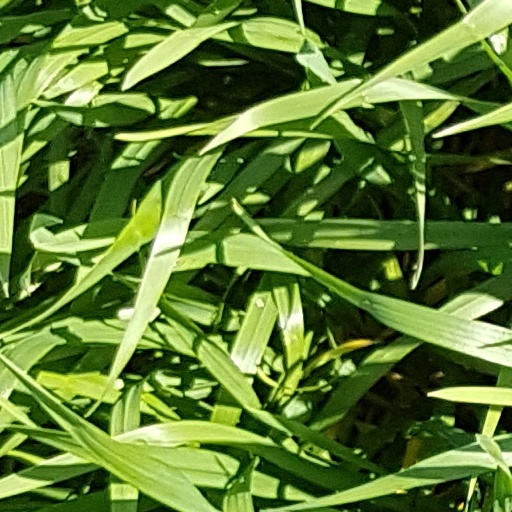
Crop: wheat